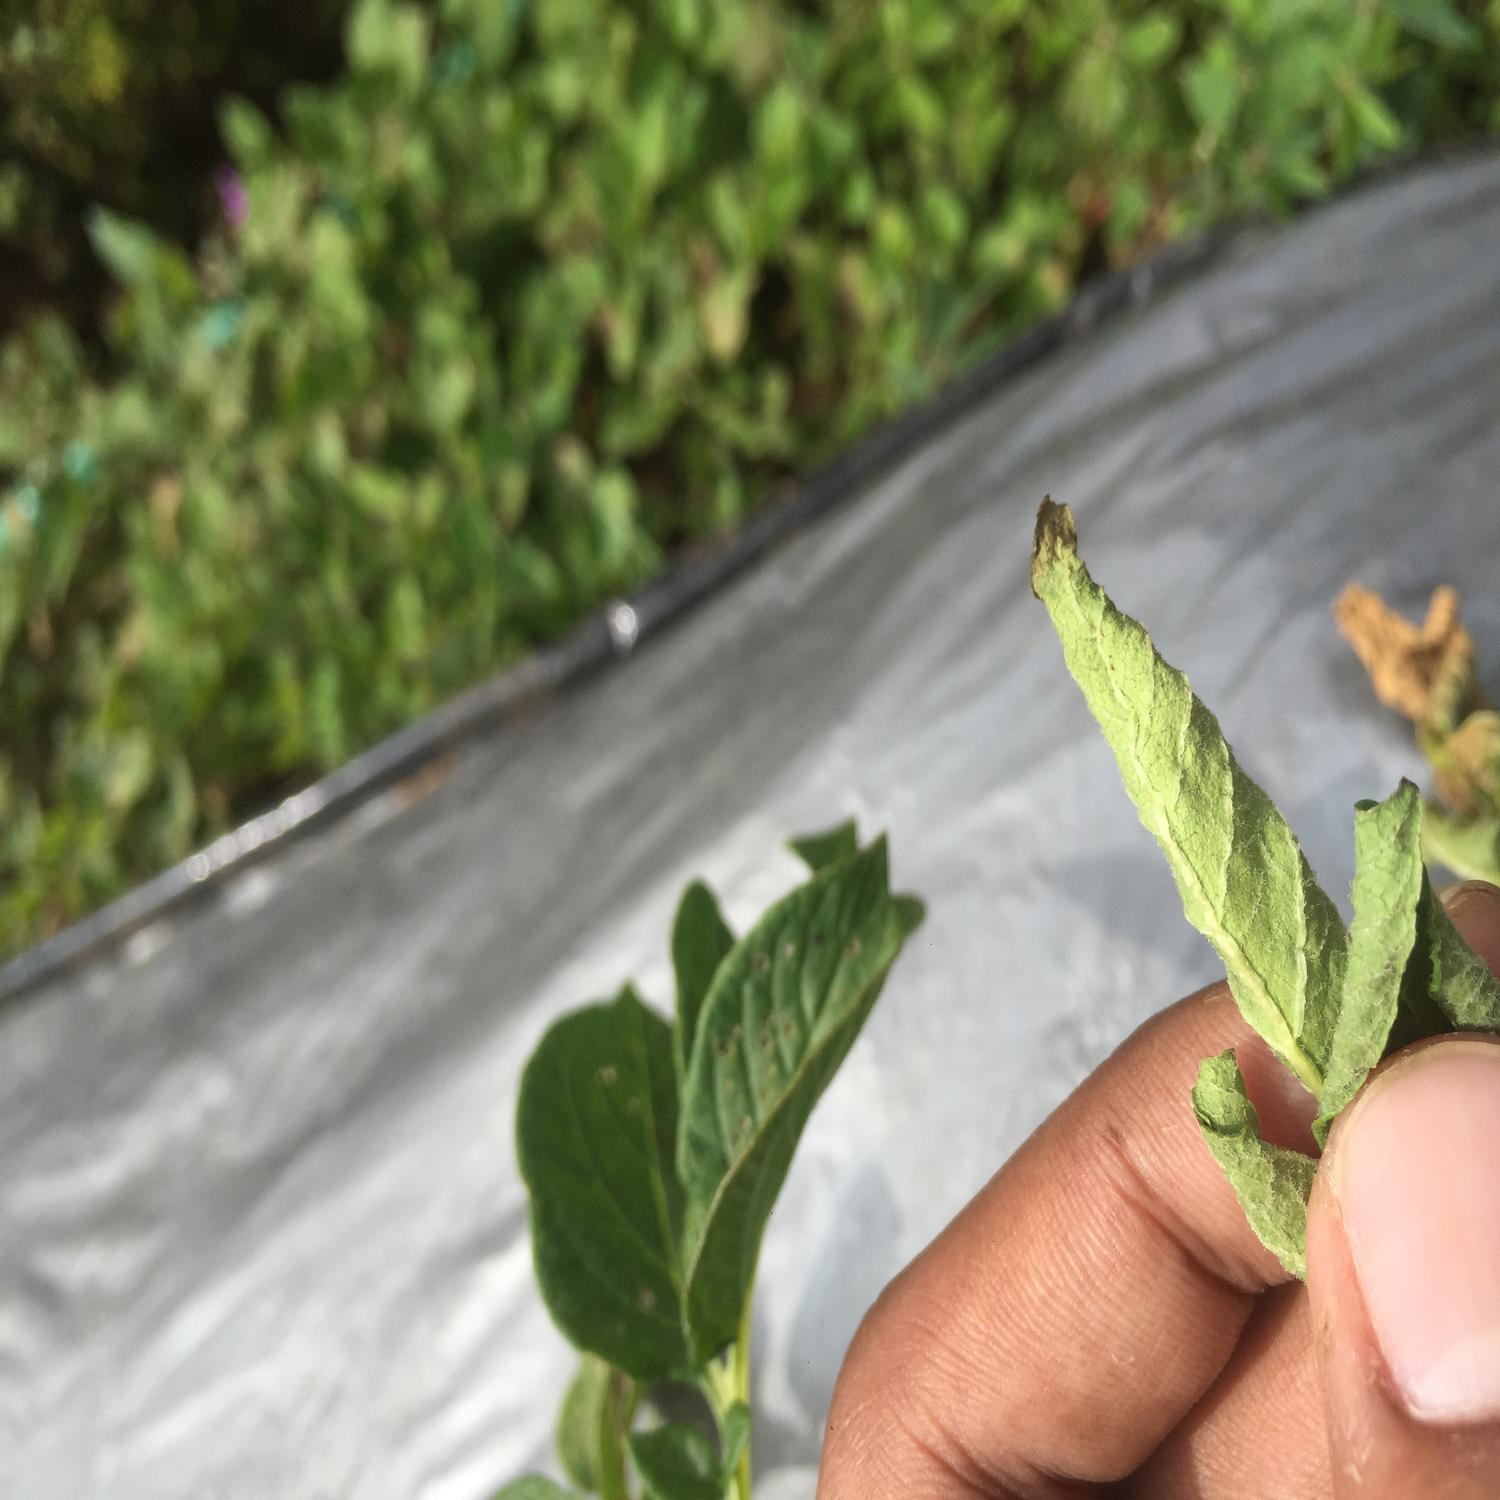
Label: Bacteria